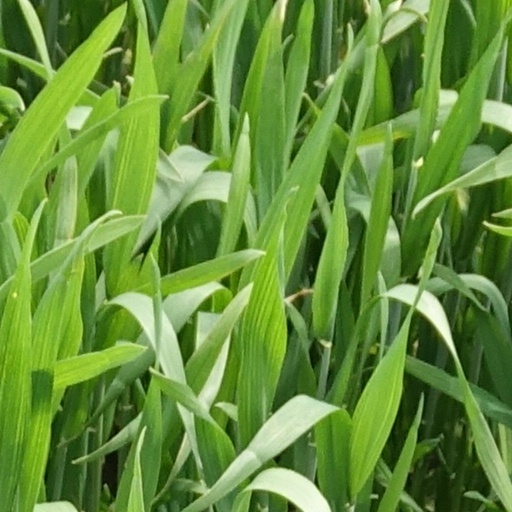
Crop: wheat